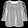
Label: Shirt